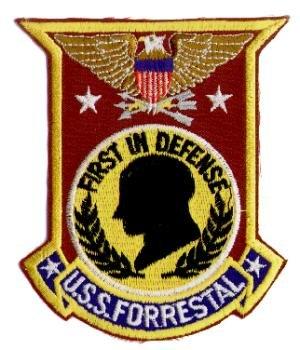
Le porte-avions USS Forrestal (CV-59) est un porte-avions de l'US Navy qui fut en service de 1955 à 1993. En tant que plus gros bâtiment réalisé depuis la construction du porte-avions japonais Shinano pendant la Seconde Guerre mondiale, il donna son nom à la classe Forrestal. dont font partie l’USS Saratoga et l’USS Ranger.